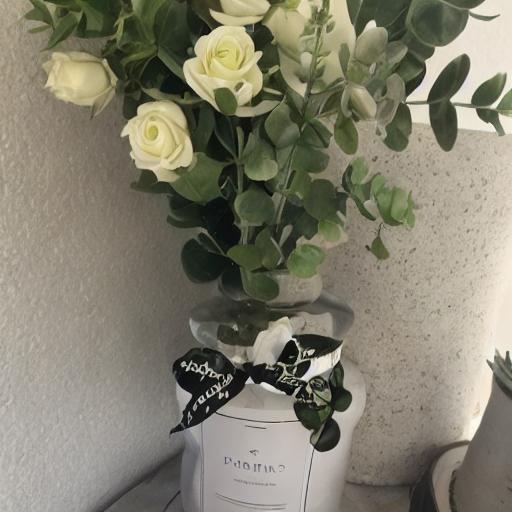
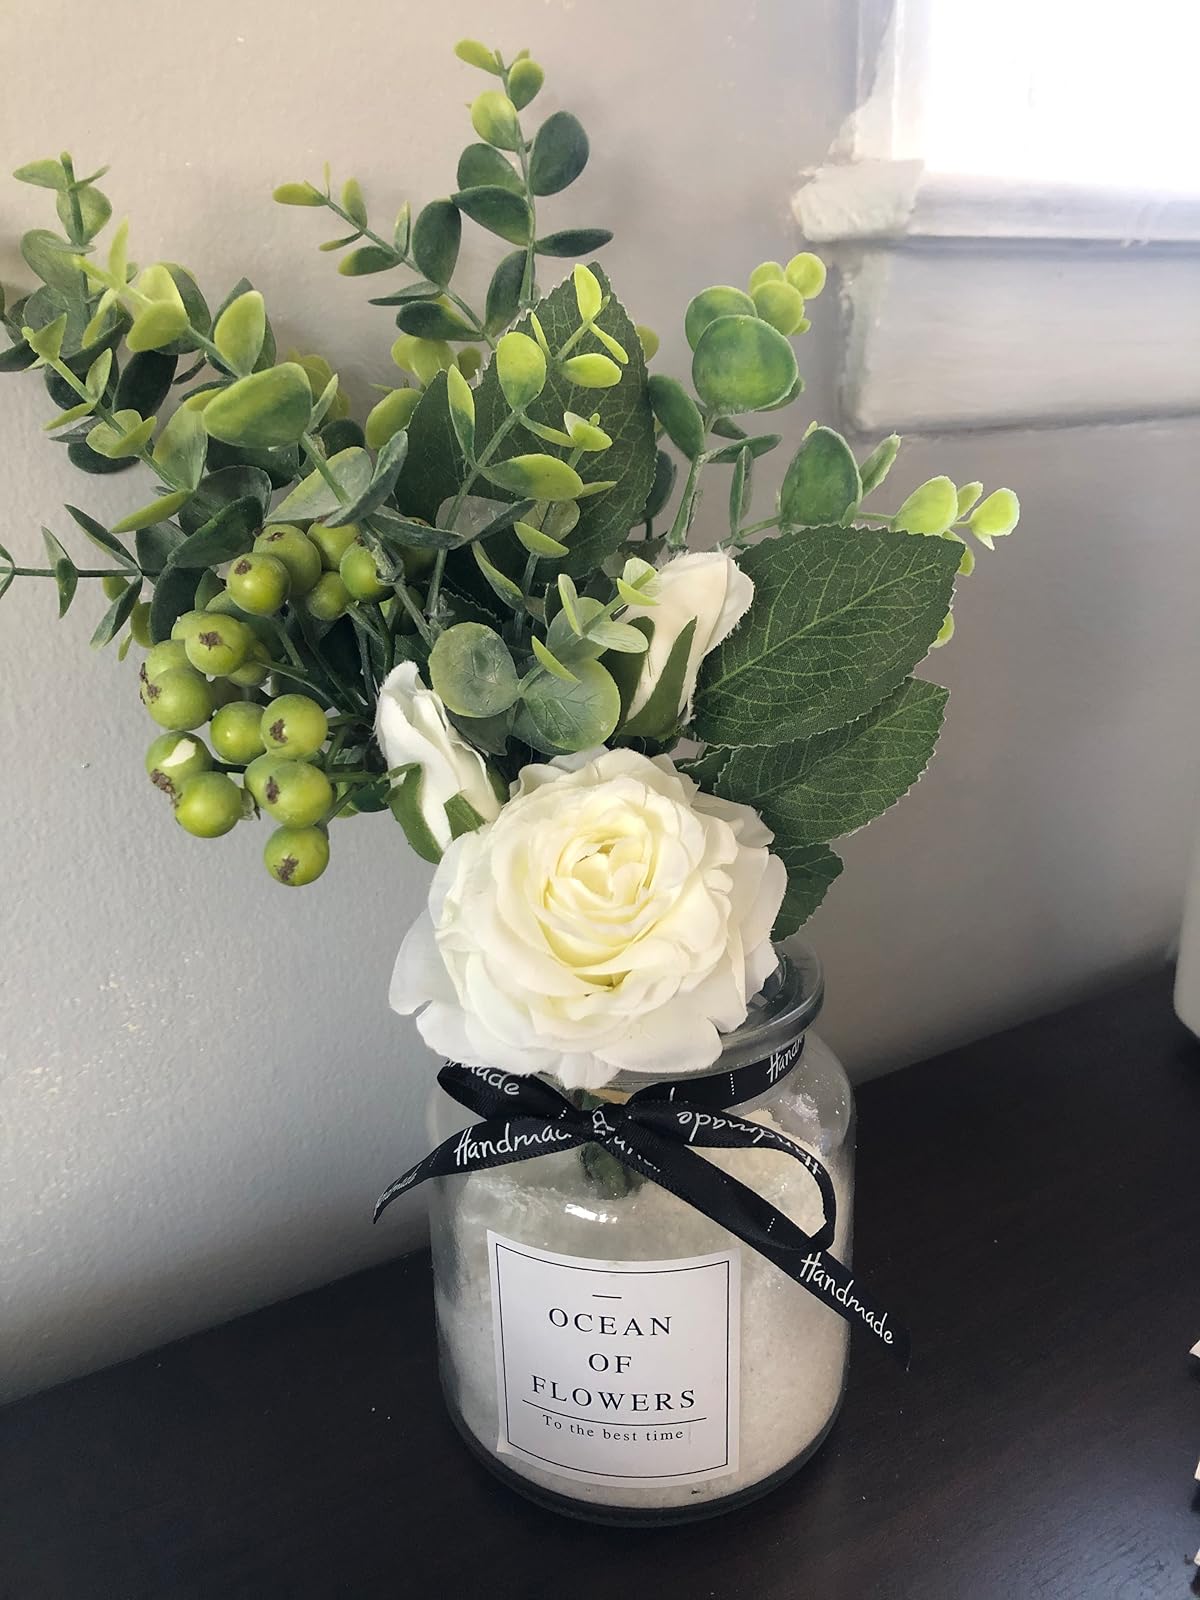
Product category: vase
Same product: no